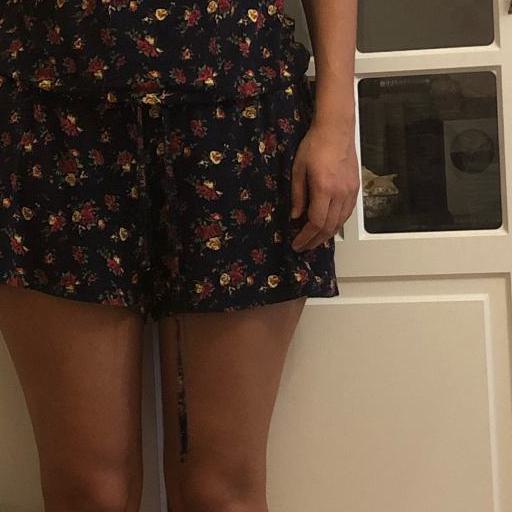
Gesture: no_gesture